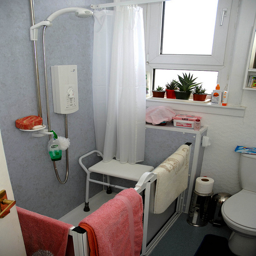
A view of a bathroom, with a seat in it.
A shower stall set up with handrails and a seat.
A BATHROOM WITH A SHOWER AND ESSENTIALS FOR THE ELDERLY
A bunch of towels that are in a bathroom.
A bathroom with a white toilet sitting under a bathroom window.